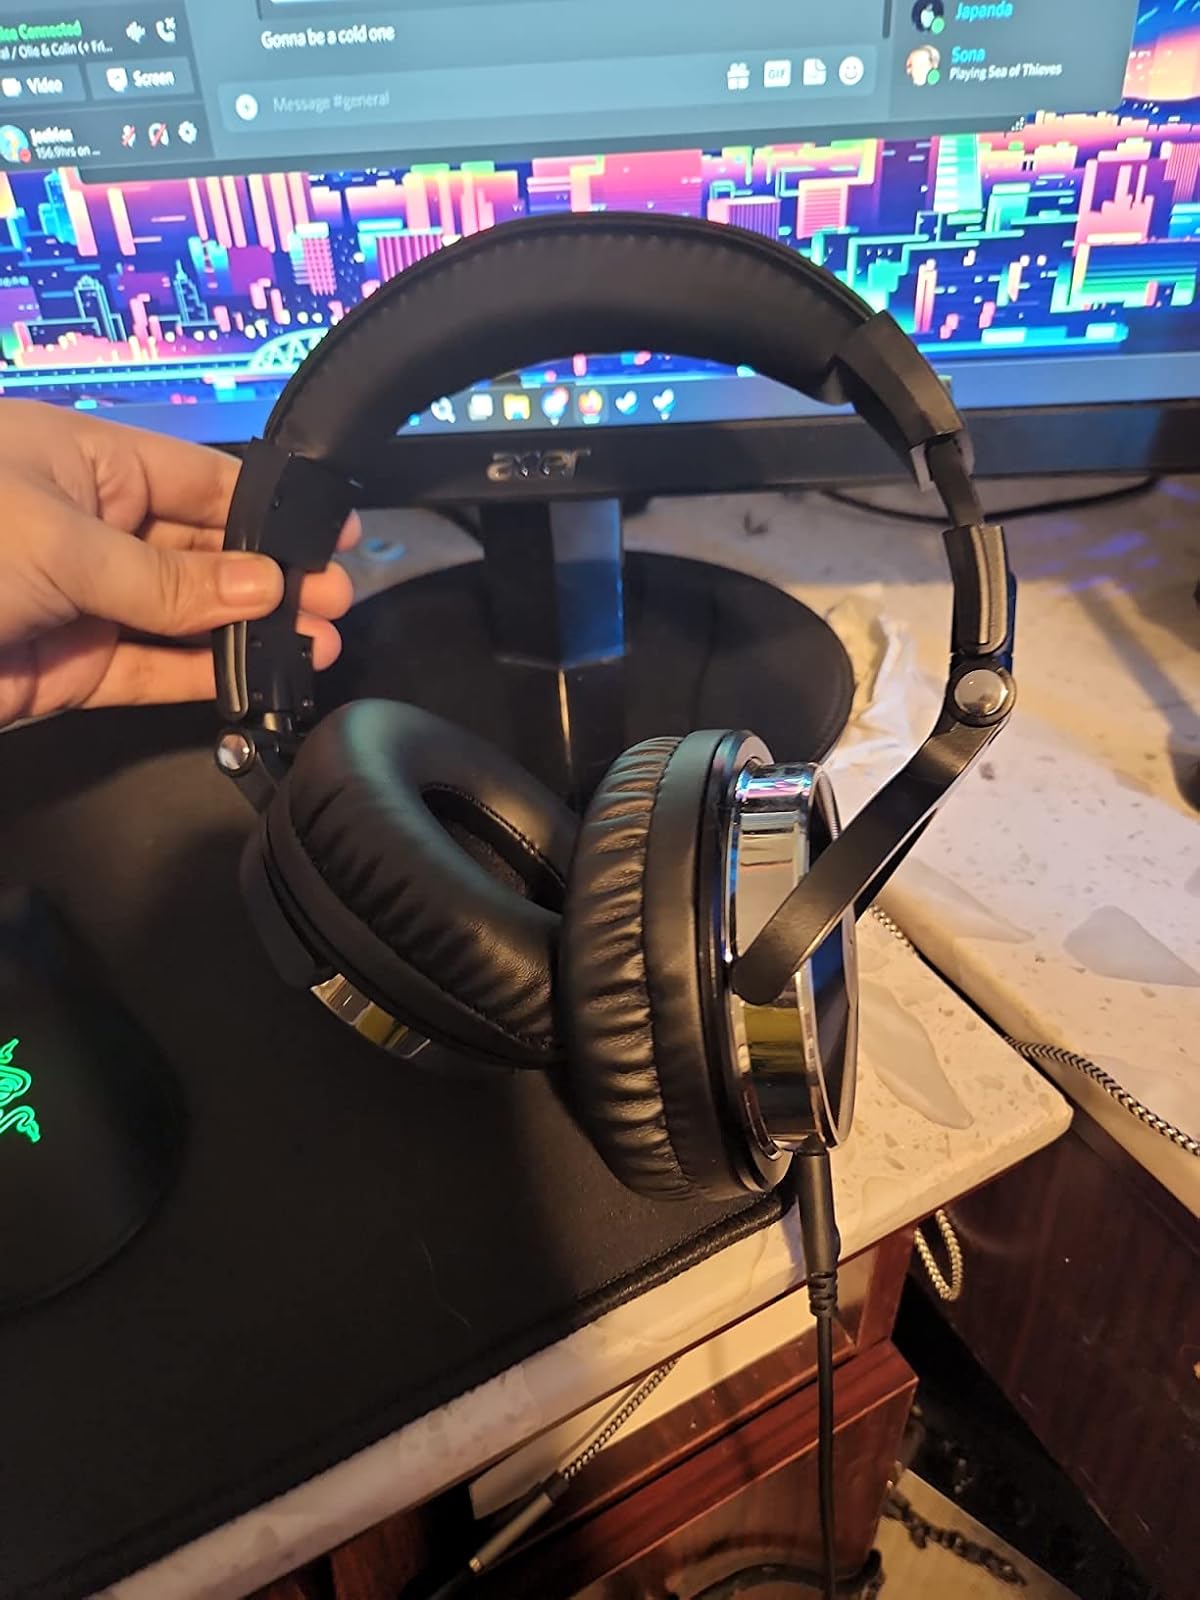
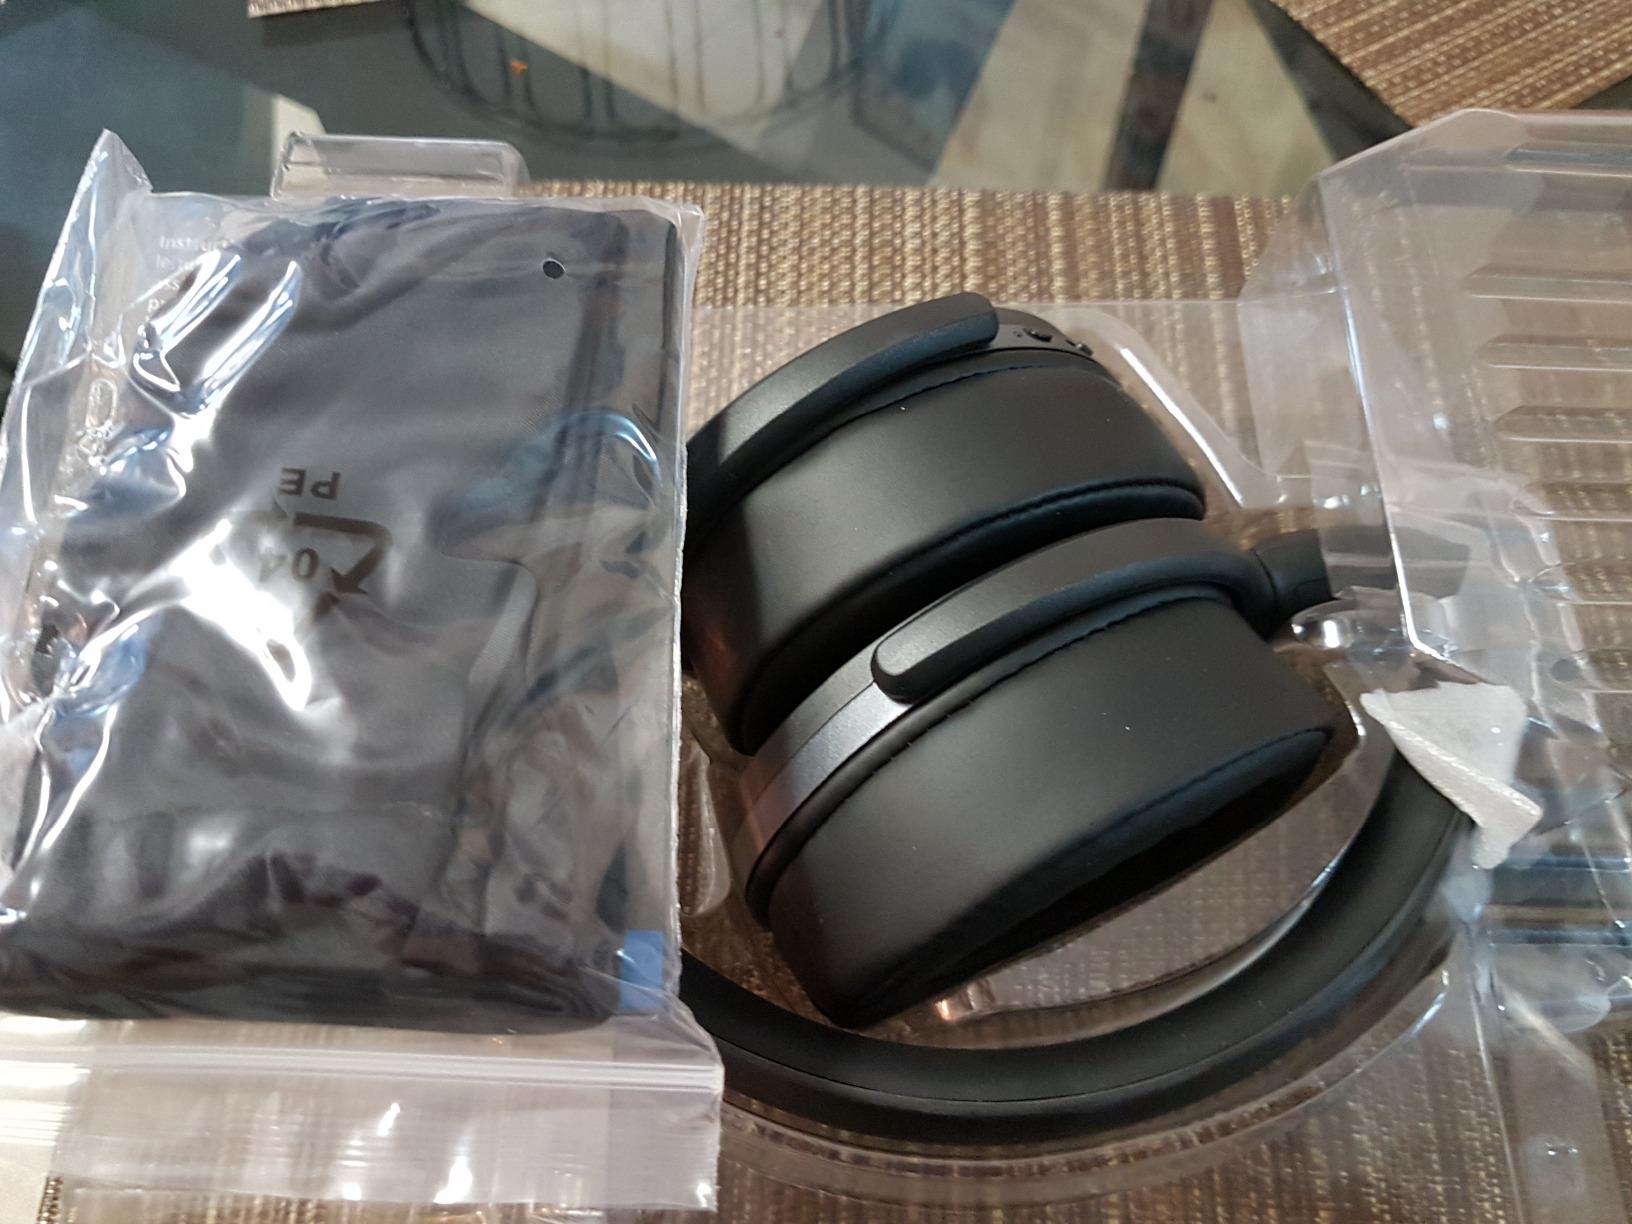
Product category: headphones
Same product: no